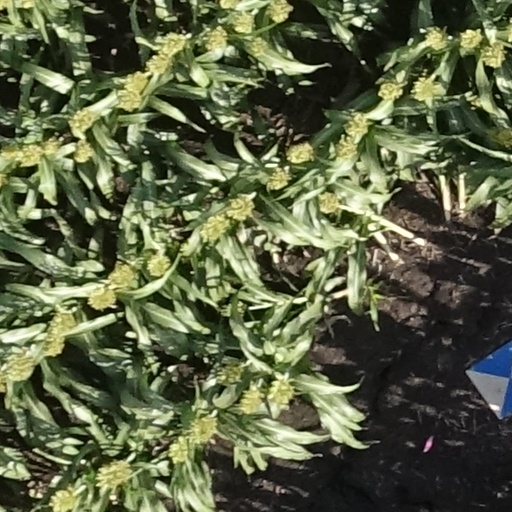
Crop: sorghum